Roman Theatre (Bregenz)

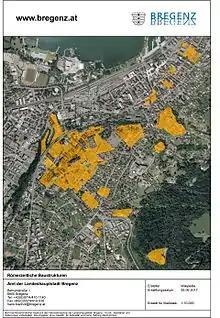
Bregenz (yellow) in Roman times

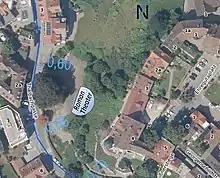
Location of the Roman Theater in Bregenz

The Roman Theatre in Bregenz, Vorarlberg, Austria, is located in the quarter of Thalbach in Bregenz. Bregenz was called "Brigantium" by the Romans. The theatre was excavated by archaeologists specifically in 2013 and 2019 in the name of the Vorarlberg provincial museum (German: vorarlberg museum, former: "Vorarlberger Landesmuseum").